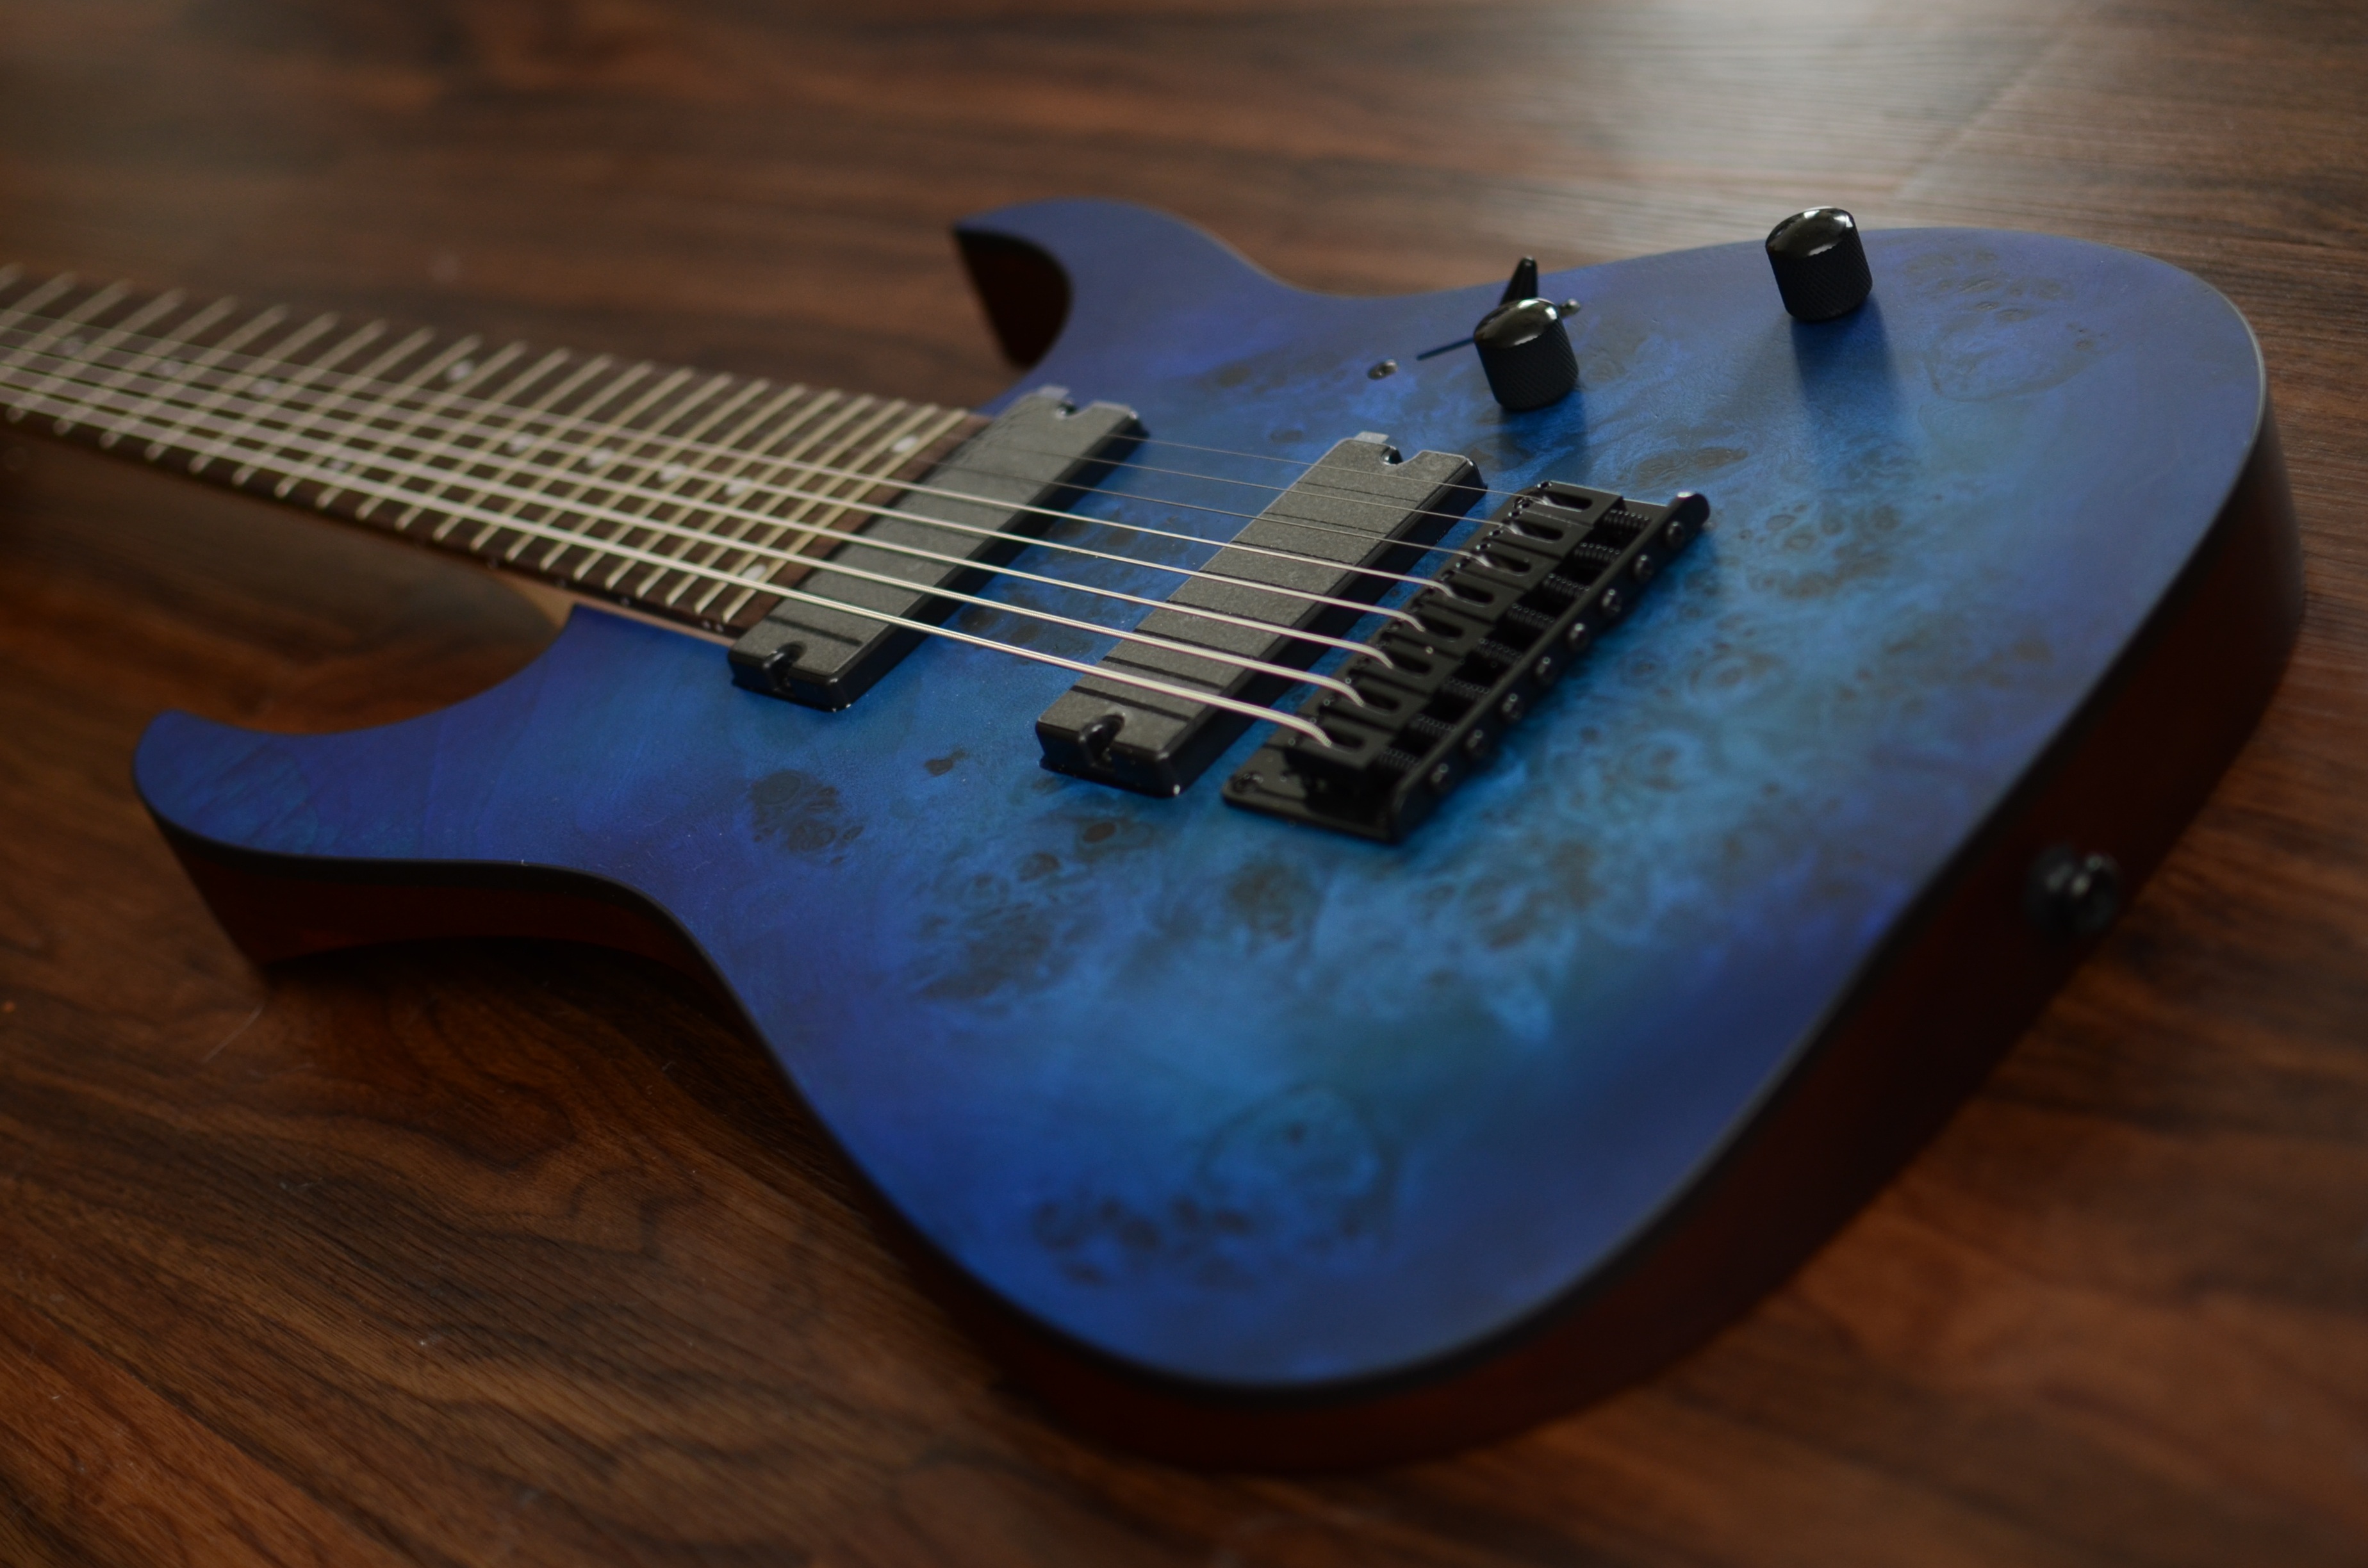
guitar, acoustic guitar, blue, electric guitar, musical instrument, bass guitar, string instrument, ibanez rg8pb, djent, plucked string instruments, slide guitar, acoustic electric guitar